Day of Silence

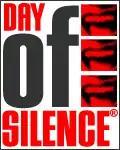
GLSEN logo

Day of Silence is an annual day of action organized by GLSEN (Gay, Lesbian & Straight Education Network) to spread awareness about the effects of the bullying and harassment of lesbian, gay, bisexual, transgender, queer, and questioning (LGBTQ) students. In the United States, students take a day-long vow of silence to symbolically represent the silencing of LGBTQ students.